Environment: real
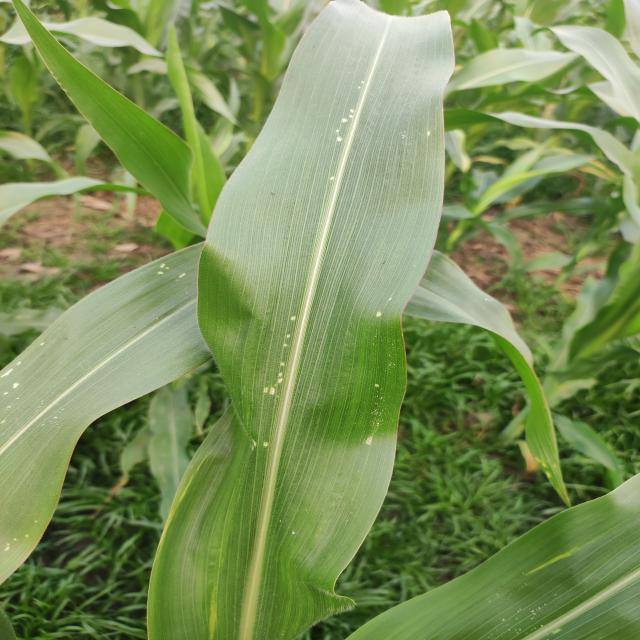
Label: fall_armyworm